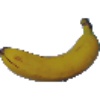
Label: Banana 1